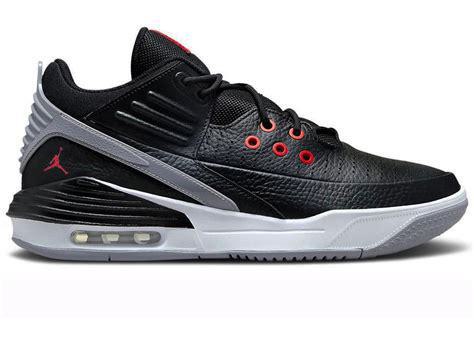
Brand: Jordan
Model: Max Aura 5